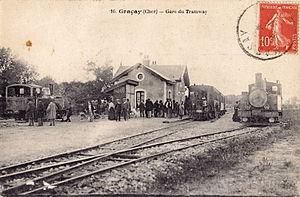
Carte postale ancienne éditée par Maquaire
Graçay est une commune française située à la pointe centre-ouest du département du Cher, en limite de l'Indre et dans la région Centre-Val de Loire.
Les Tramways de l'Indre étaient une compagnie de chemins de fer secondaires qui desservit le département éponyme entre les années 1900 jusqu'à la Seconde Guerre mondiale.